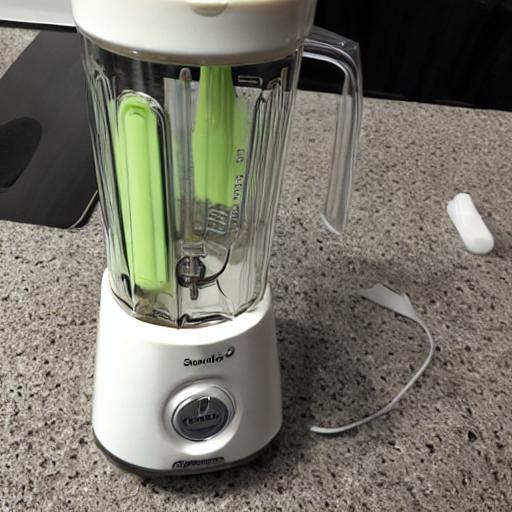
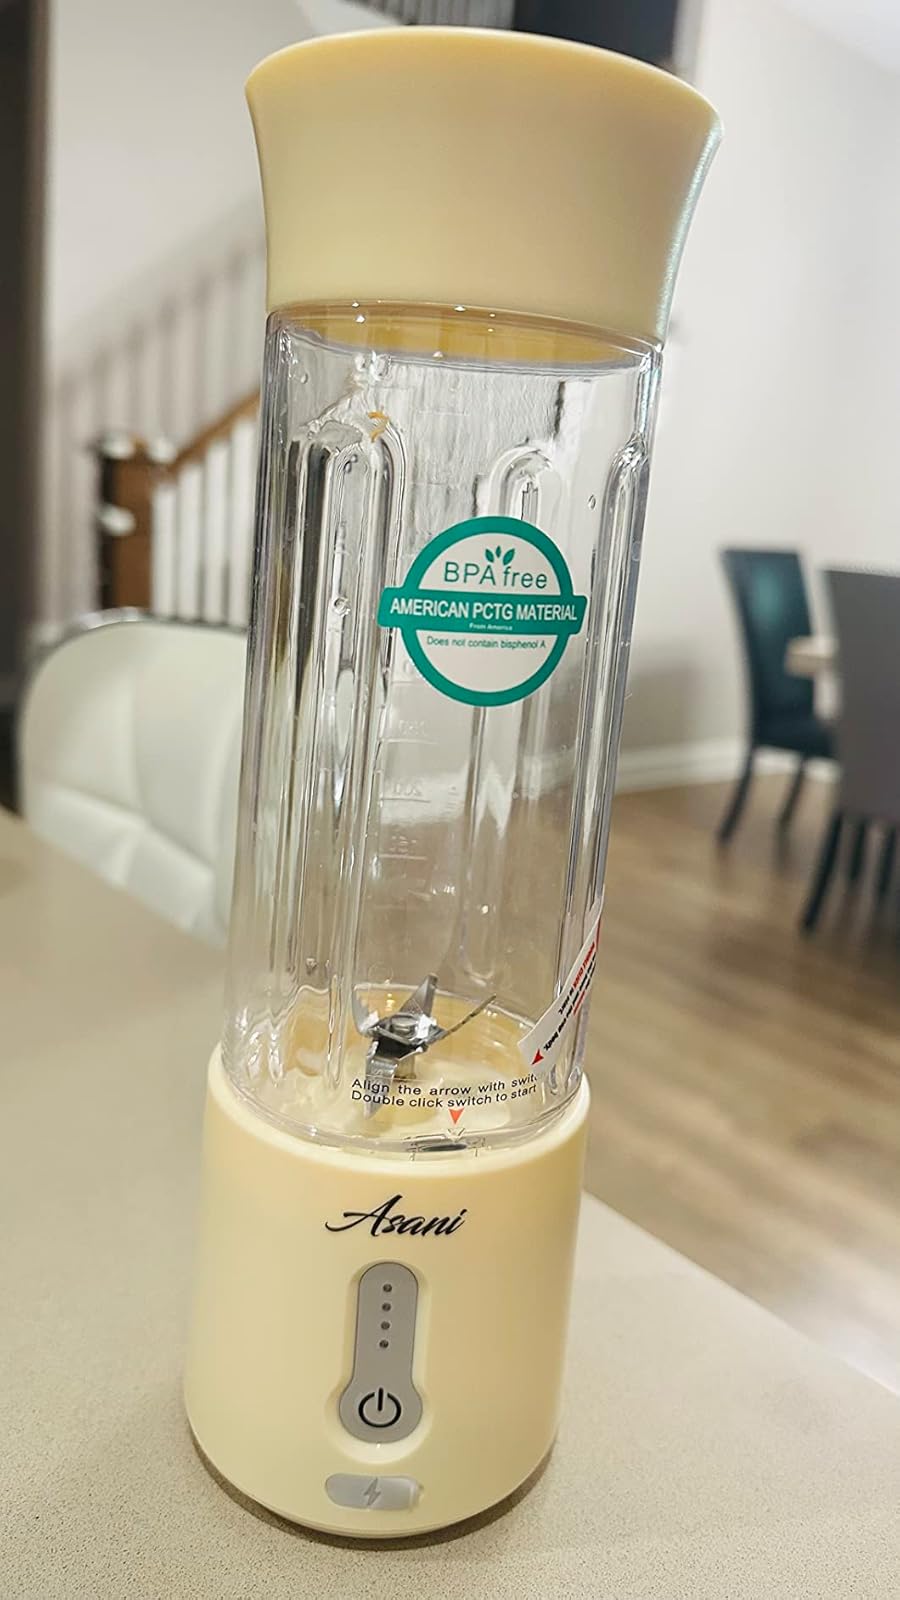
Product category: items_blender
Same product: no